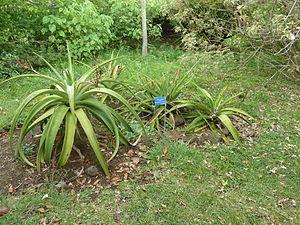
Mazambron Marron
Aloe macra communément appelée mazambron marron est une espèce de plante de la famille des asphodelacées. Elle est endémique de l'île de La Réunion, département d'outre-mer français dans le sud-ouest de l'océan Indien. Contrairement aux Aloes, l'Aloe Macra produit des fruits charnus.